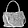
Label: Bag